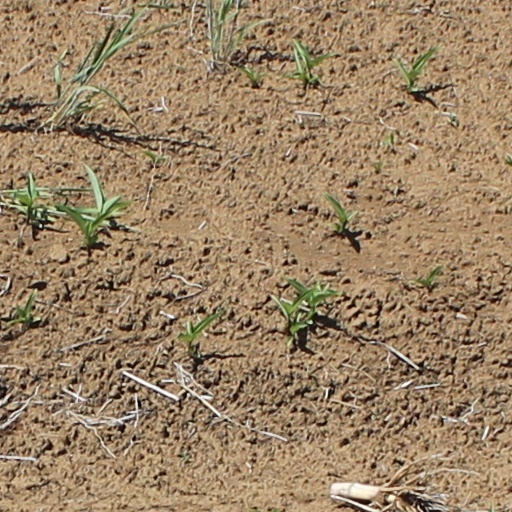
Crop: wheat